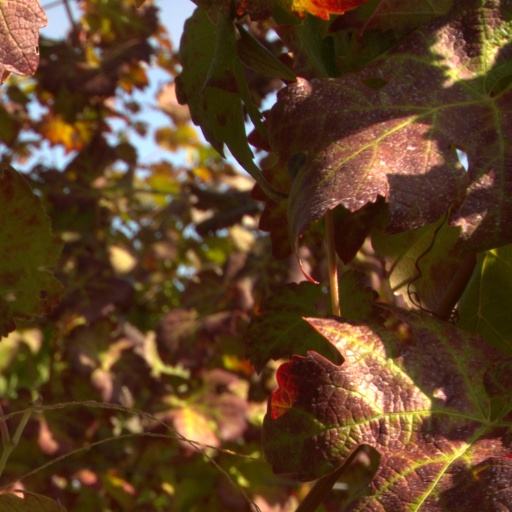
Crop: grape